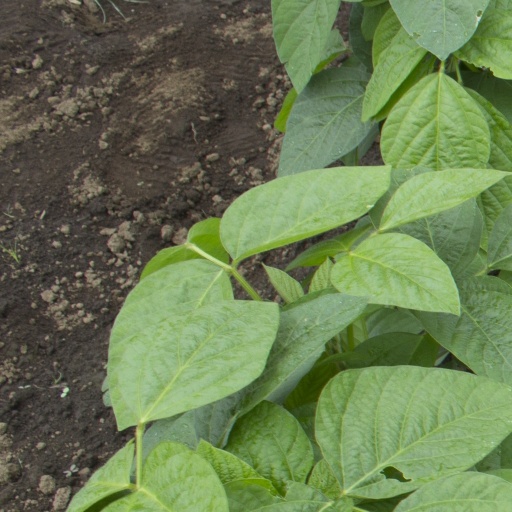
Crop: soybean